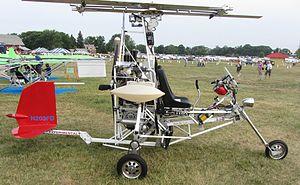
Le terme voiture volante est utilisé pour désigner un véhicule hybride ayant, plus ou moins, les capacités d'un avion et d'une automobile avec souvent une autonomie limitée.